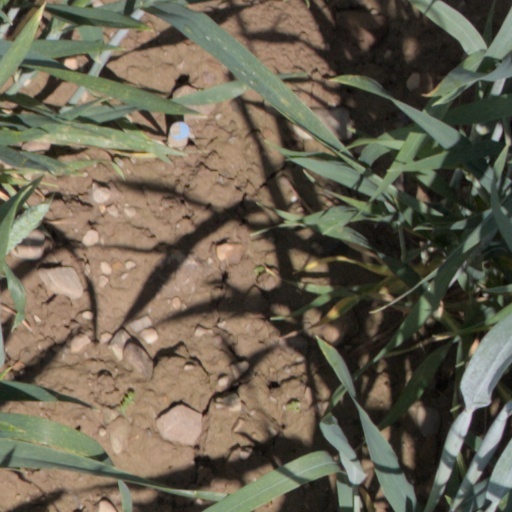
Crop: wheat